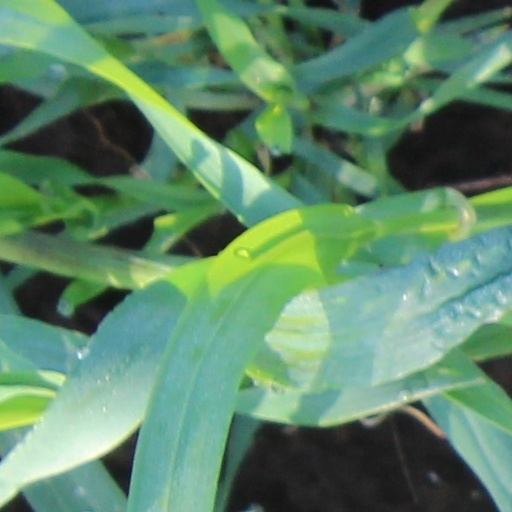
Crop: wheat